Epping, New South Wales

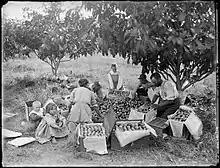
Sonter family packing fruit, Ray Road, Epping, Sydney, 1911

In 1899 the suburb name of Epping was adopted following the suggestion by a local landowner William Midson (1849–1924), after a town near Epping Forest in Essex, where his father was born. At this time, the names of the post office and the railway station were both changed to Epping. The land from the Field of Mars was broken up into farms and orchards, and after World War II it started to convert to residential use. Areas which had previously been reserved as part of the green belt scheme became available in 1948.